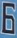
Number: 6